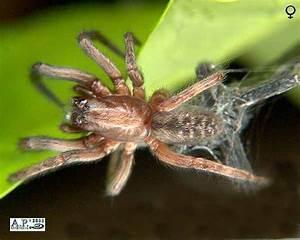
spider